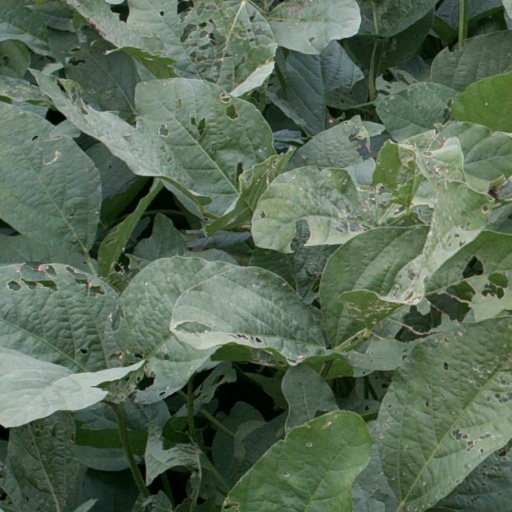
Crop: soybean